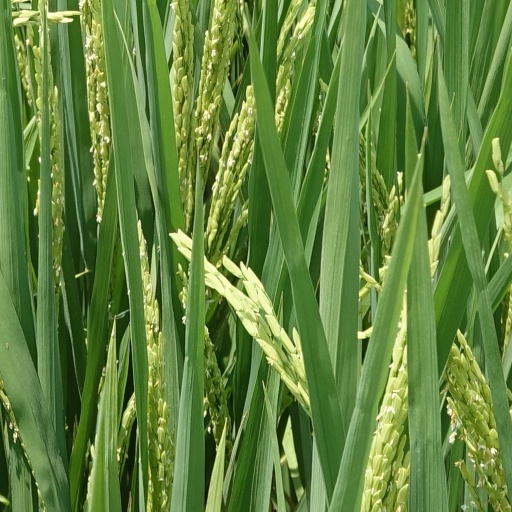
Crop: rice